Sensō-ji

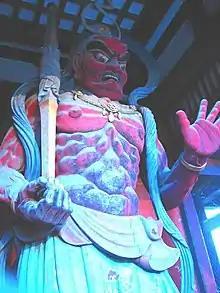
One of the Niō statues that stand on either side of the gate's south face

Unlike the Kaminarimon, which houses four different statues, the Hōzōmon houses two guardian statues that are located on either side of the gate's south face. These tall statues represent Niō, the guardian deities of the Buddha. Because of these statues, the gate was originally called the before it was renamed the Hōzōmon.